Miliana

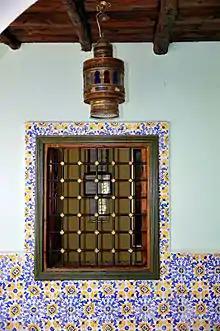
Moorish style house

The center of Miliana has a Muslim quarter and a French quarter, both of which are surrounded by city walls built on Turkish and Berber foundations. The main site in the Muslim quarter is the Mosque of Sidi Ahmed ben Yousef. Built in the Moorish style, the mosque is the location of a biannual pilgrimage. The Muslim quarter also contains a covered marketplace. The modern section of the town center, known as the Place Cornot (or Place de l'Horloge), is shaded by trees and contains a clock tower, formerly a minaret.